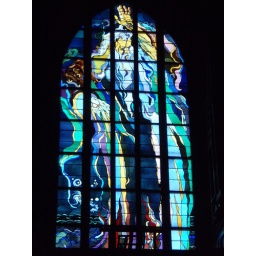
an art nouveau window depicting the creation of the universe, in the same colorful cathedral